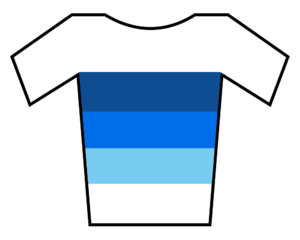
Harry Sweeny, né le 9 juillet 1998 à Brisbane, est un coureur cycliste australien, membre de l'équipe EvoPro Racing.
Les Championnats d'Océanie de cyclisme sur route sont une série de compétitions cyclistes. L'épreuve fait partie de l'UCI Oceania Tour.
Karen Barrow, née en 1973, est une coureuse cycliste australienne.
Kristina Clonan est une coureuse cycliste australienne, spécialisée dans les épreuves d'endurance sur piste.